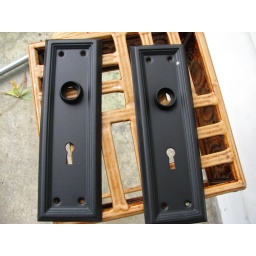
Old steel door plates spray painted in flat black